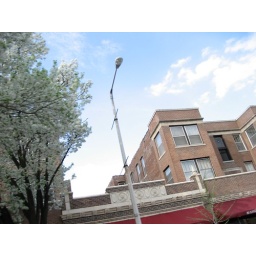
A random shot taken out the window of the car while in traffic